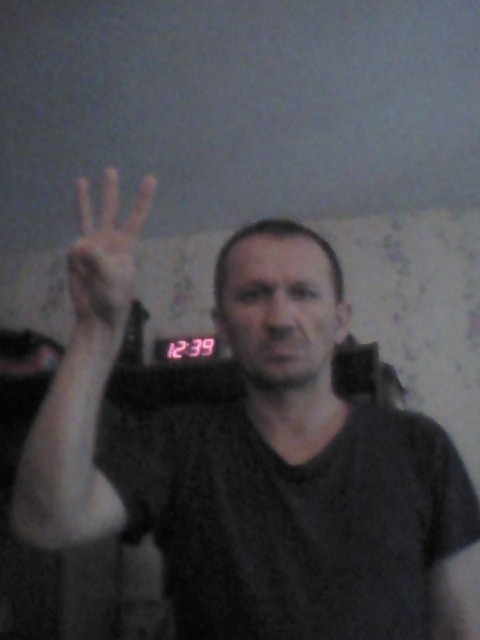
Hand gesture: three